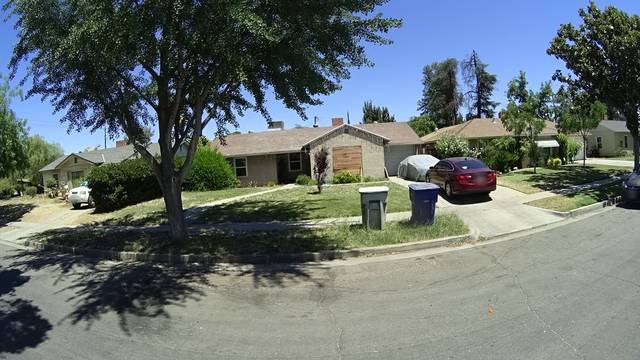
Region: Colombia
Coordinates: 36.773, -119.822